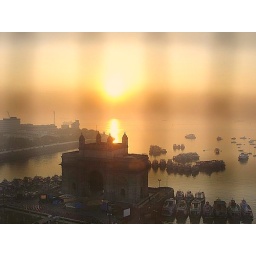
As seen through the window screen of our Taj Mahal Hotel room in Mumbai (Bombay), India